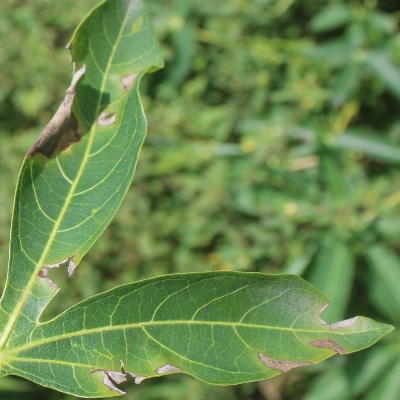
Crop: Cassava
Condition: bacterial blight